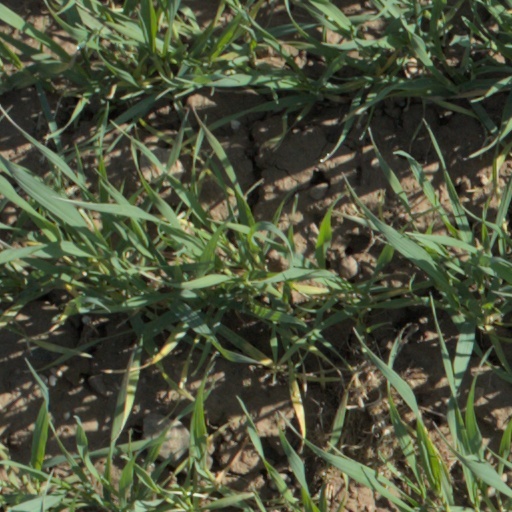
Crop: wheat